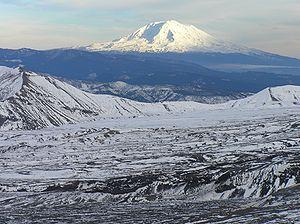
Le mont Adams, en anglais Mount Adams, du nom du président John Adams, est un volcan des États-Unis situé dans le Sud de l'État de Washington. Il fait partie de l'arc volcanique des Cascades, un arc volcanique regroupant plusieurs volcans dont le mont Saint Helens et le mont Rainier, et se situe dans la chaîne des Cascades. Culminant à 3 742 mètres d'altitude, sa dernière éruption remonte aux alentours de 950. Néanmoins, il reste surveillé car la présence d'une importante calotte glaciaire à son sommet et sur ses flancs constitue une menace pour les populations environnantes si le volcan venait à se réveiller en faisant fondre ses glaciers.